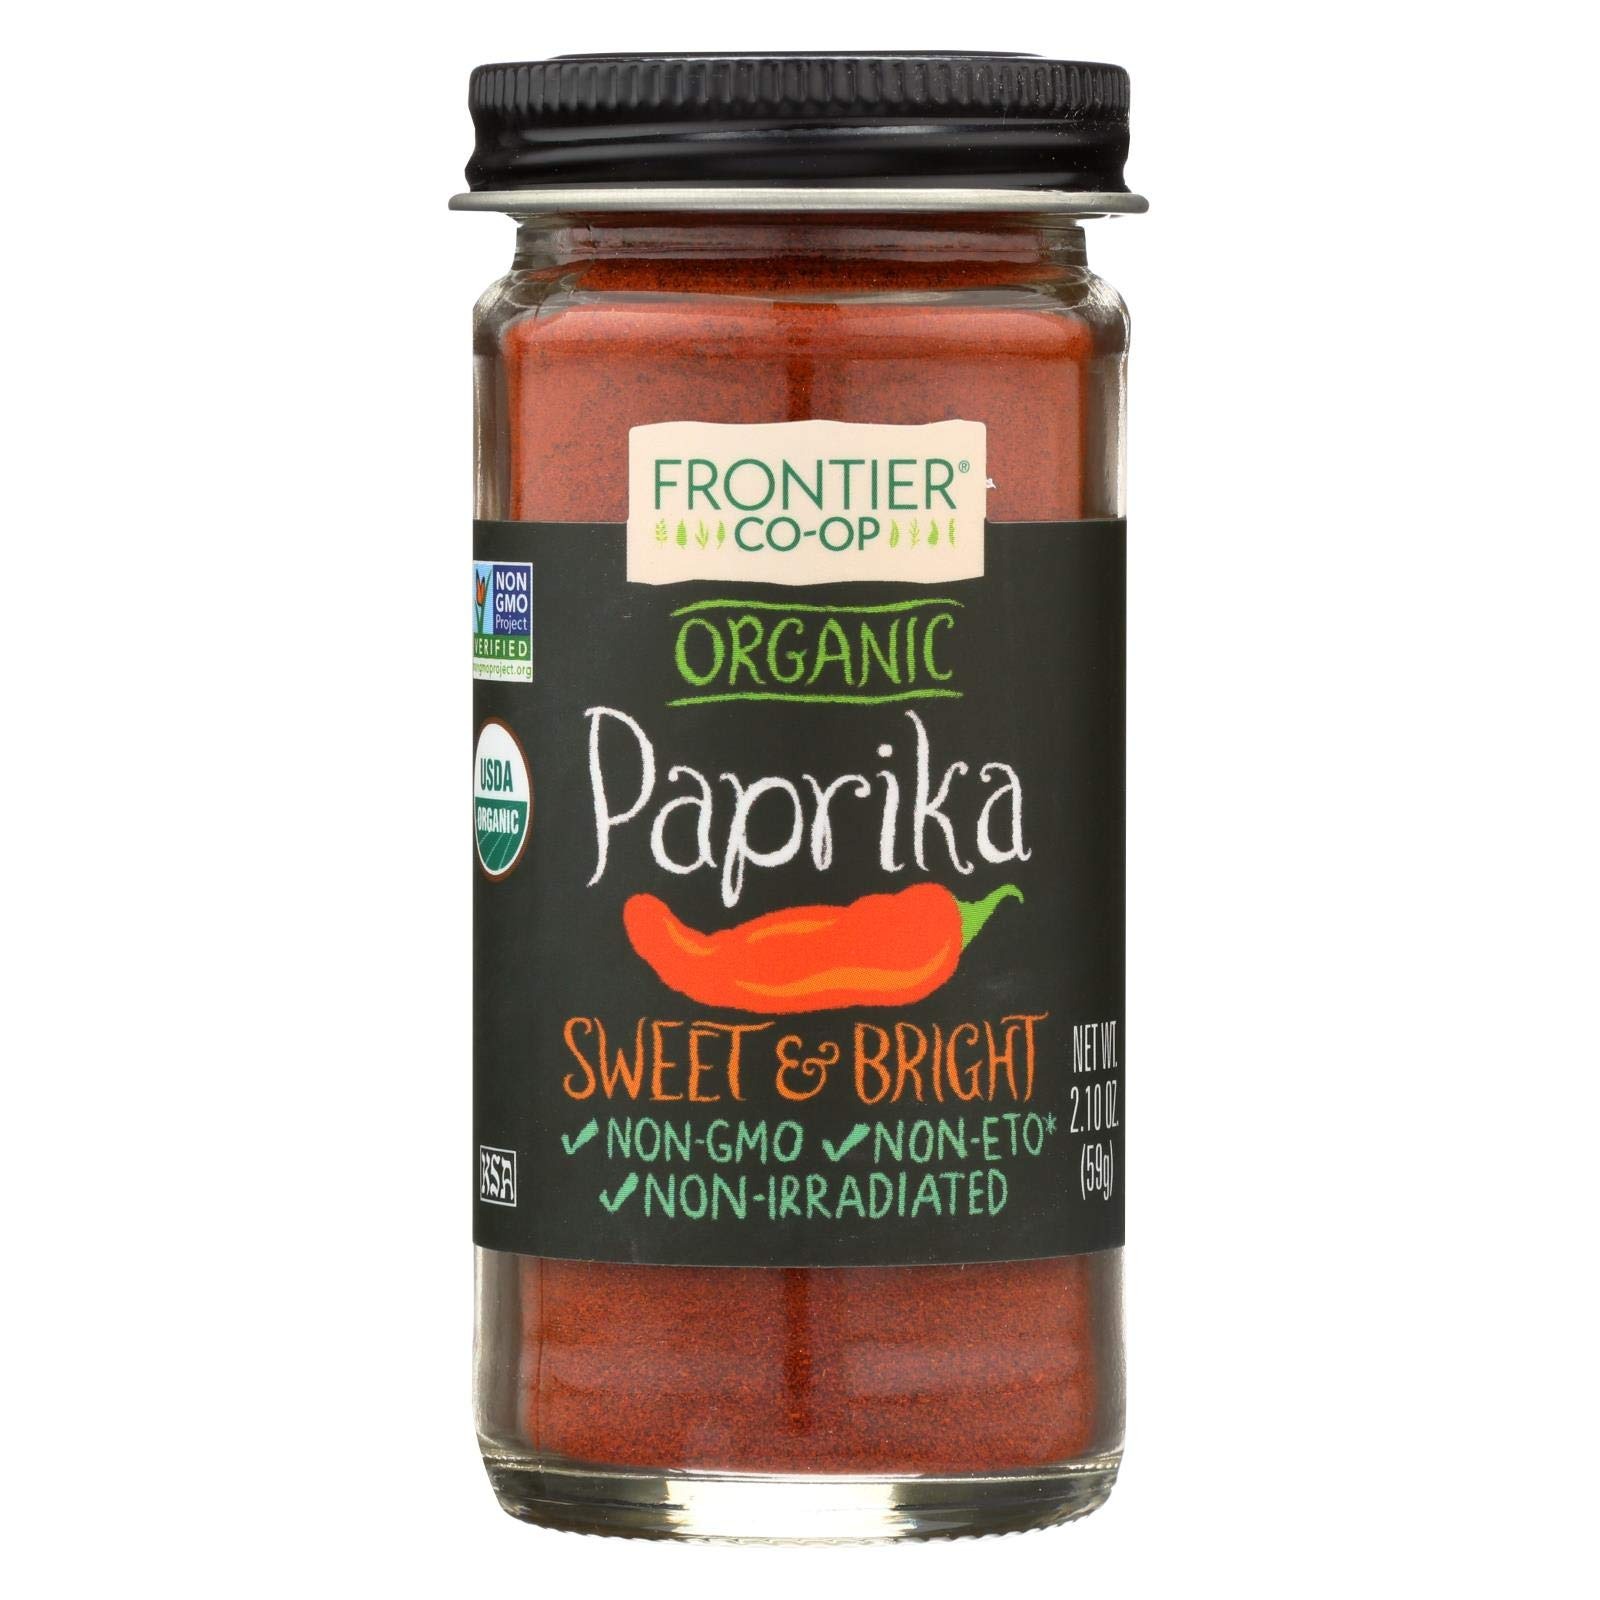
Item Name: Frontier Herb Organic Ground Paprika, 2.1 oz
Bullet Point 1: Non GMO
Bullet Point 2: Non-irradiated
Bullet Point 3: Tasty and Flavorful
Value: 2.1
Unit: Ounce

Price: 8.19